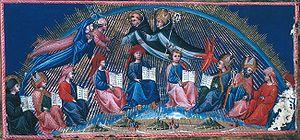
Giovanni di Paolo di Grazia ou Giovanni dal Poggio est un miniaturiste et un peintre italien de l'école siennoise.